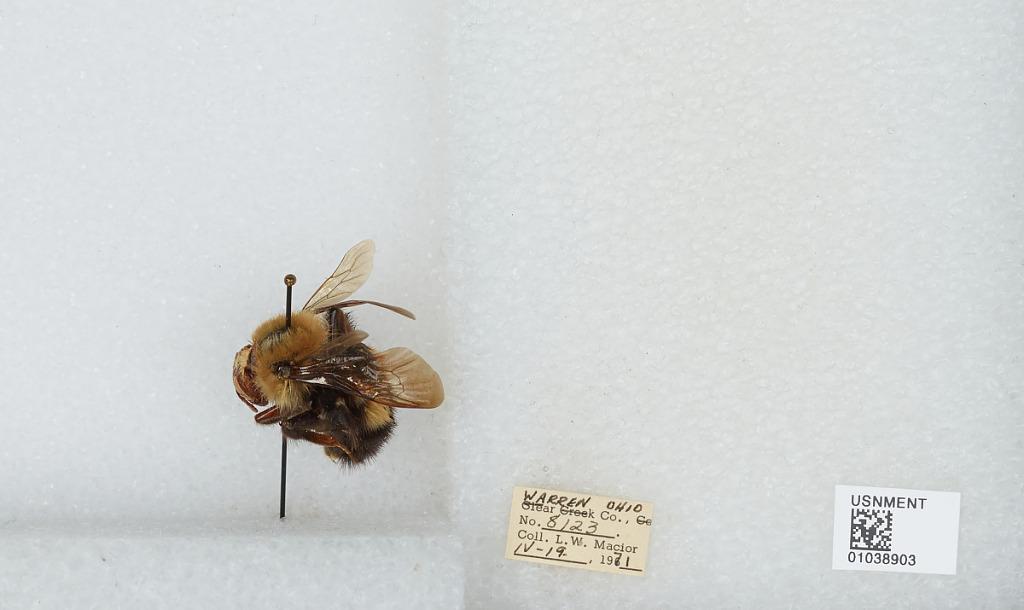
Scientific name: Bombus (Pyrobombus) perplexus Cresson
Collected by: L. Macior
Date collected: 1971-4-19
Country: United States
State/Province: Ohio
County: Warren
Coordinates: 39.4242, -84.1856